1919–20 in English football

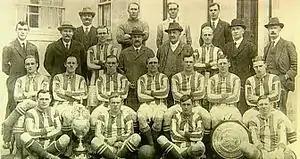
Division One winners West Bromwich Albion pose with the League Championship trophy and Charity Shield

Following the War The Football League grew from 40 to 44 teams. The failure of Glossop to be re-elected to the league meant that five new clubs joined the league. A resurrected Stoke, along with Coventry City, South Shields, Rotherham County and West Ham United joined the Second Division.